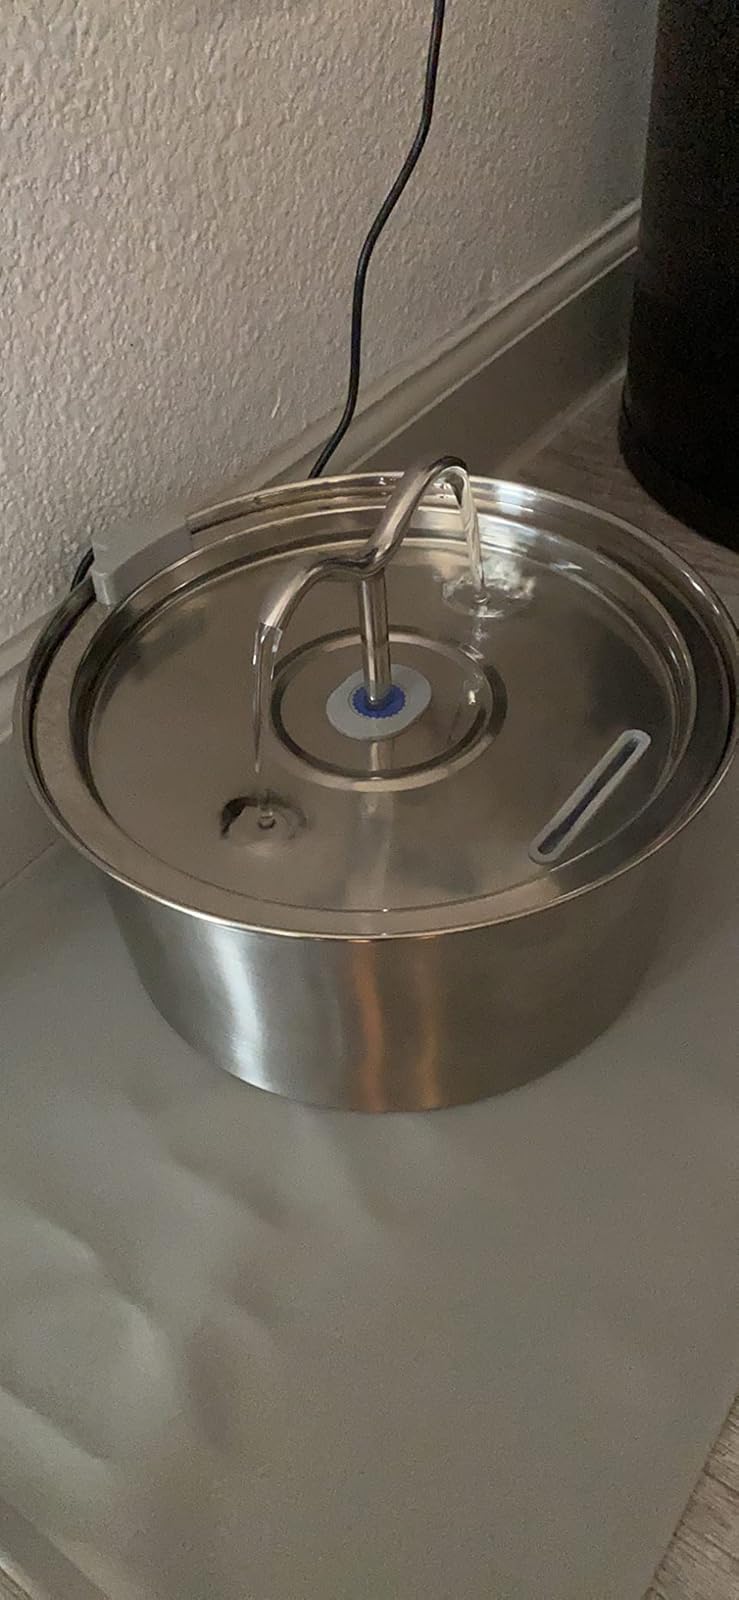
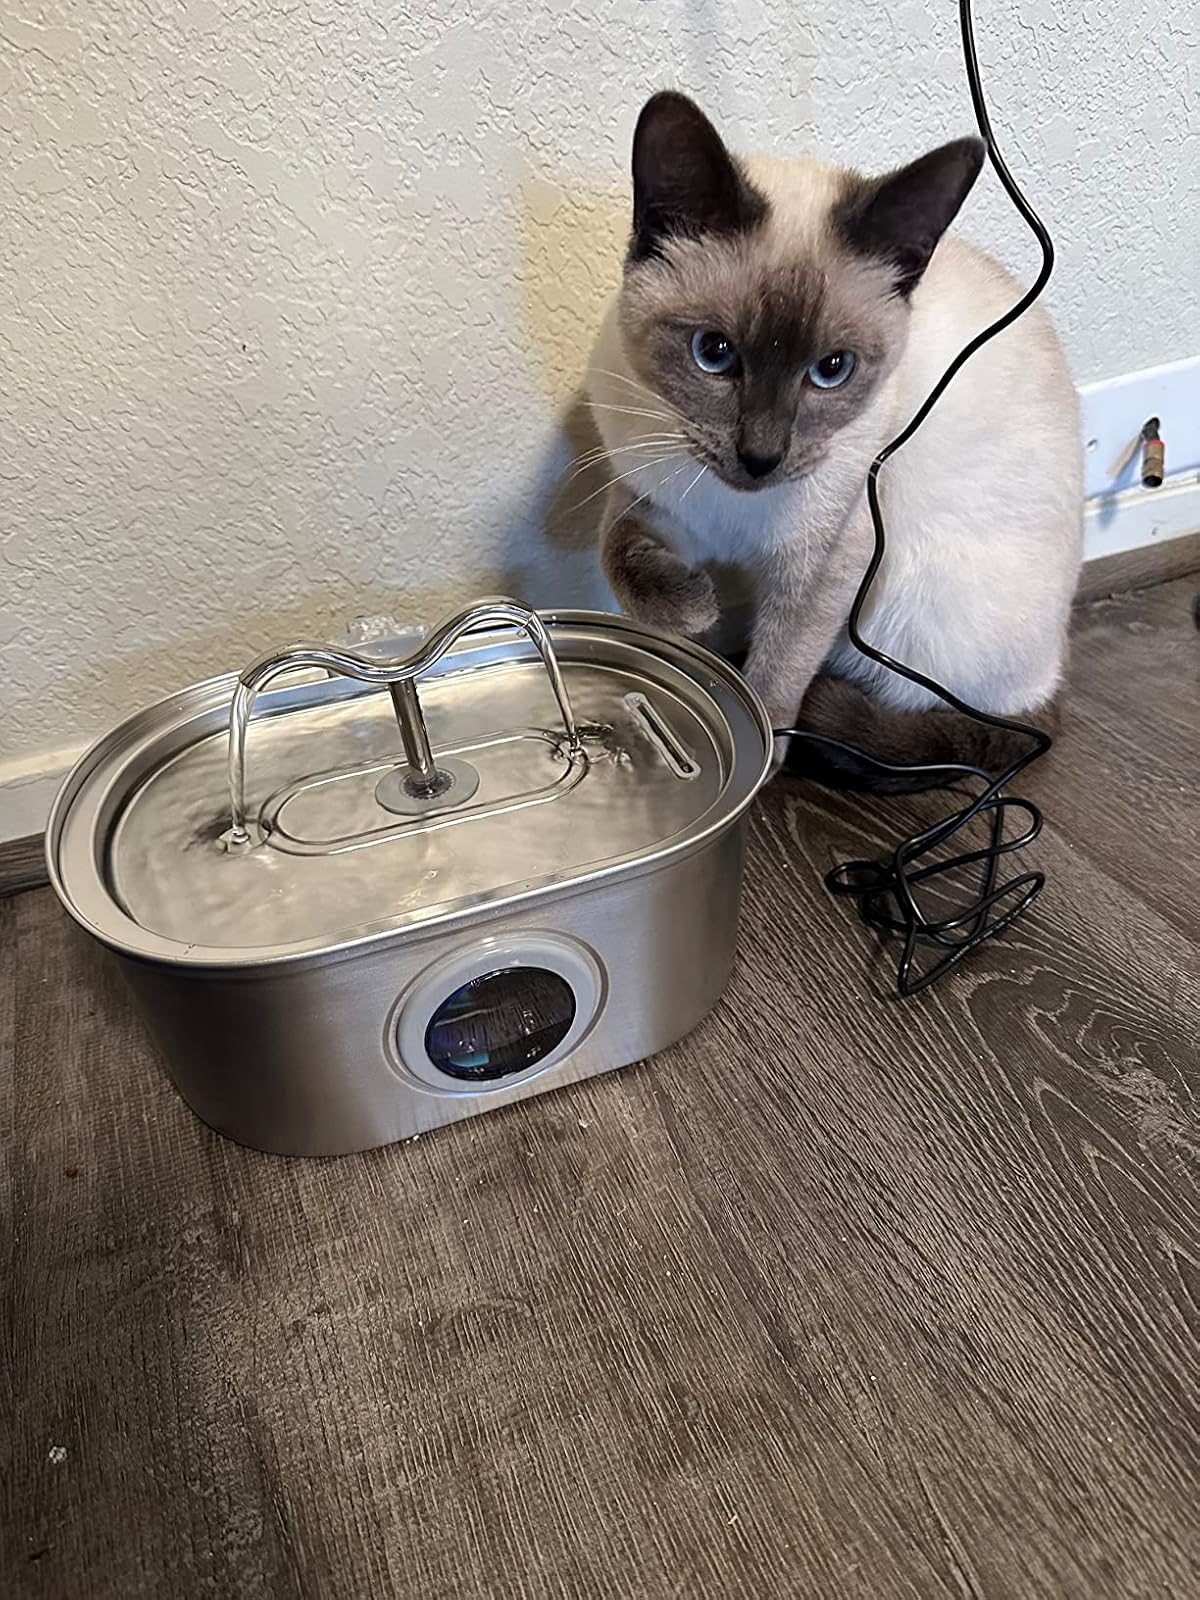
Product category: items_bowl
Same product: no